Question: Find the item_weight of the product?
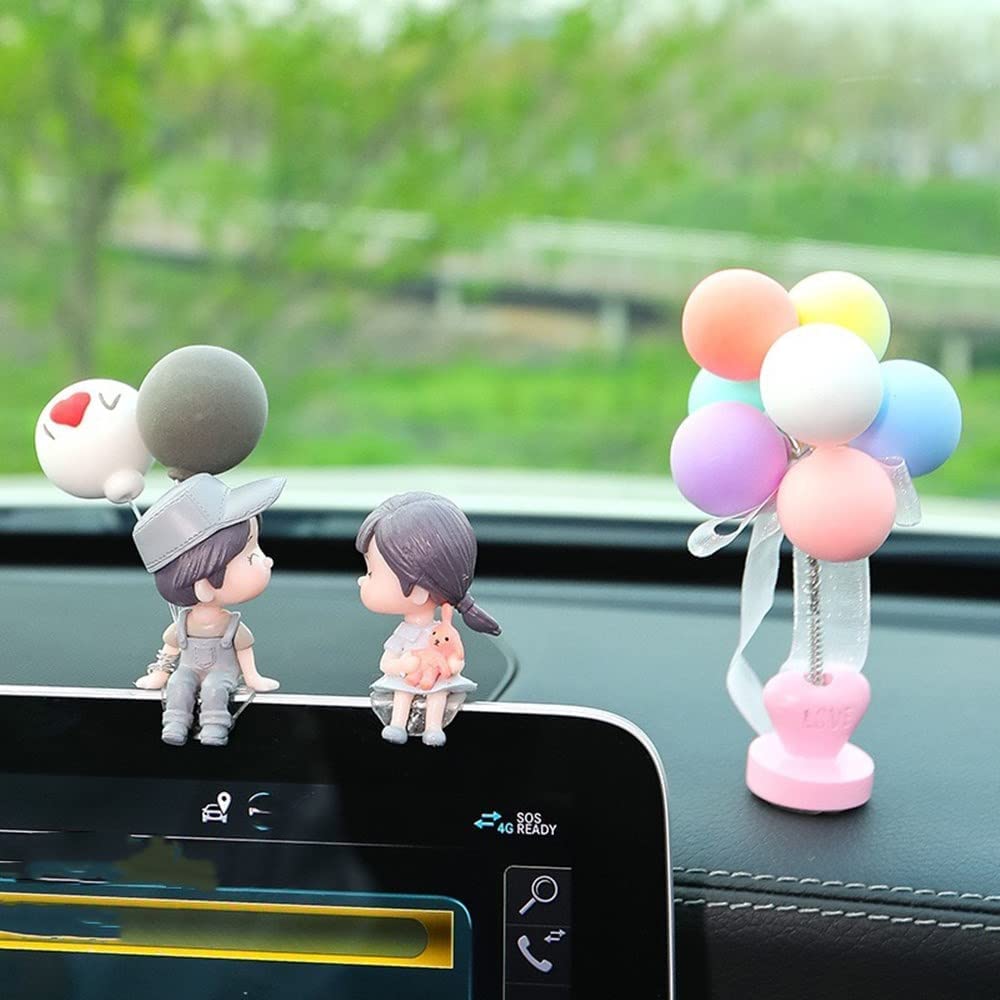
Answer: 4.0 gram